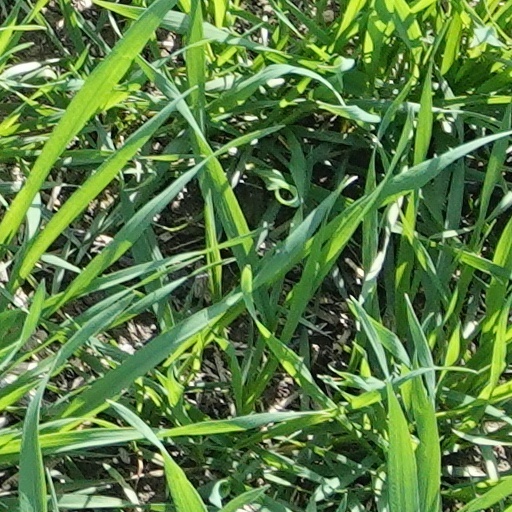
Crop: wheat